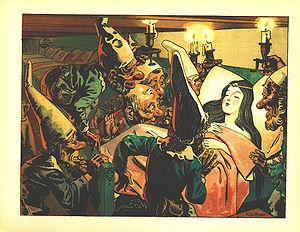
Franz Albert Jüttner est né le 23 avril 1865 à Lindenstadt près de Birnbaum, en Posnanie, et mort le 1ᵉʳ mai 1926 à Wolfenbüttel en Basse-Saxe. C'est un illustrateur allemand, connu comme caricaturiste : il a collaboré à la revue satirique du Kladderadatsch.
La classification Aarne-Thompson, relevant de la folkloristique, est une classification internationale permettant l'indexation des contes populaires par contes-types. Commencée par le Finlandais Antti Aarne, elle a été complétée à deux reprises par l'Américain Stith Thompson, puis en 2004 par Hans-Jörg Uther, spécialiste allemand de littérature, en particulier dans le domaine des contes. Devenue la classification Aarne-Thompson-Uther, elle est désormais identifiée par l'acronyme ATU.